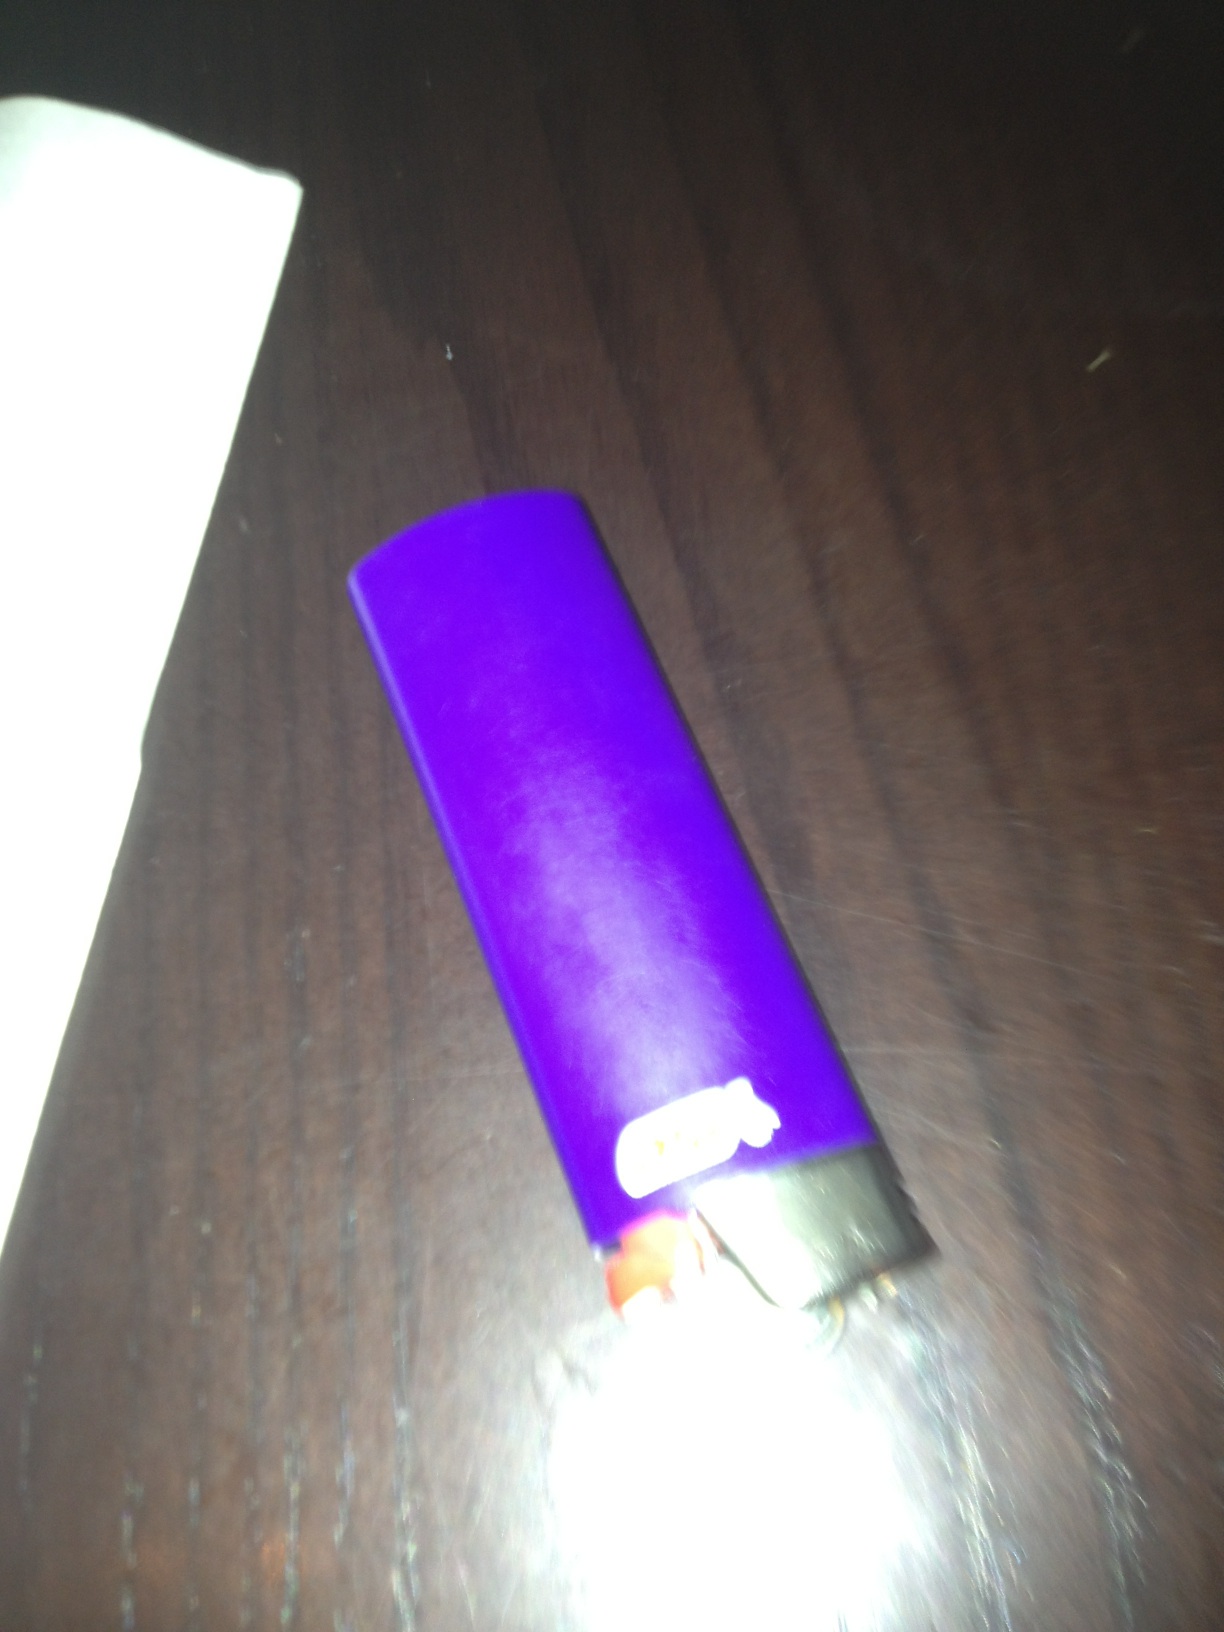Question: What is this?
Answer: lighter